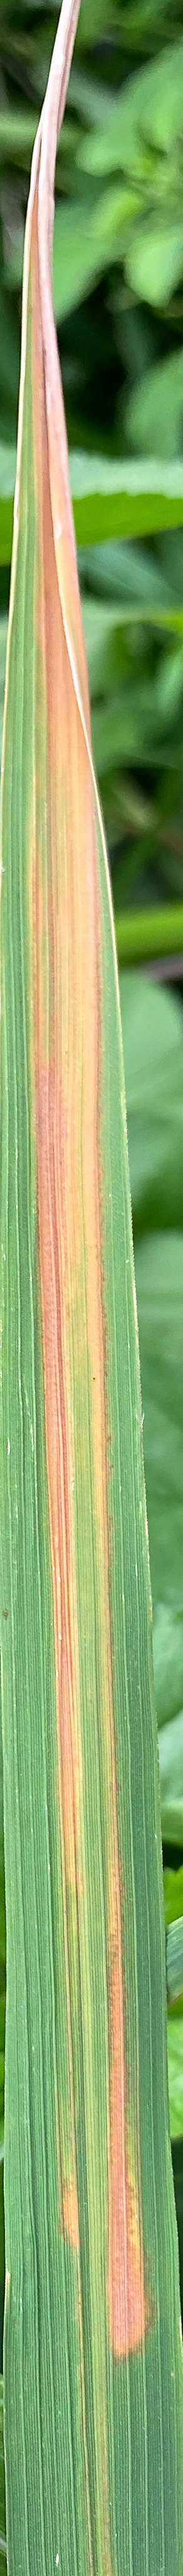
Nhãn: K